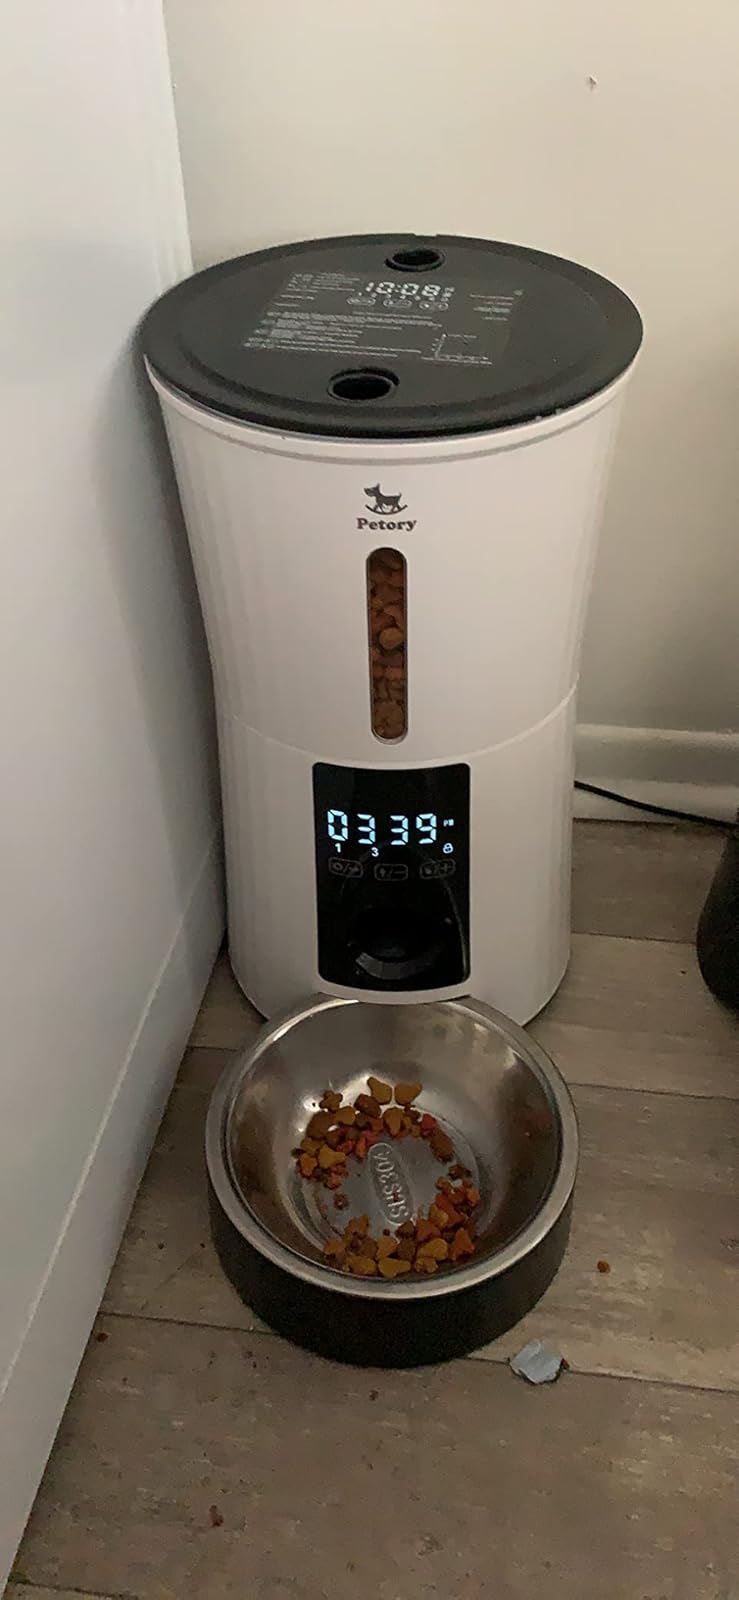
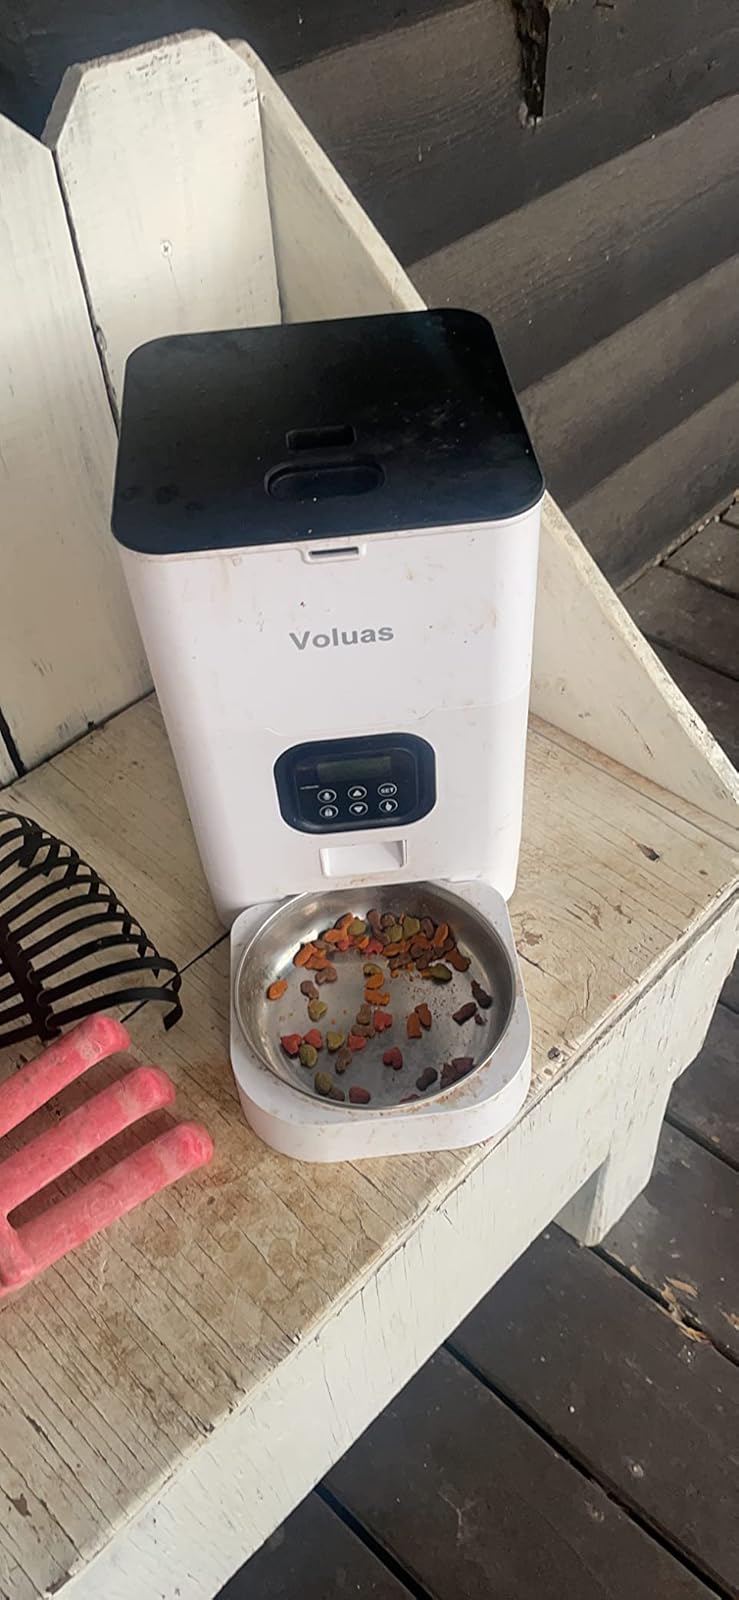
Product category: items_feeder
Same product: no